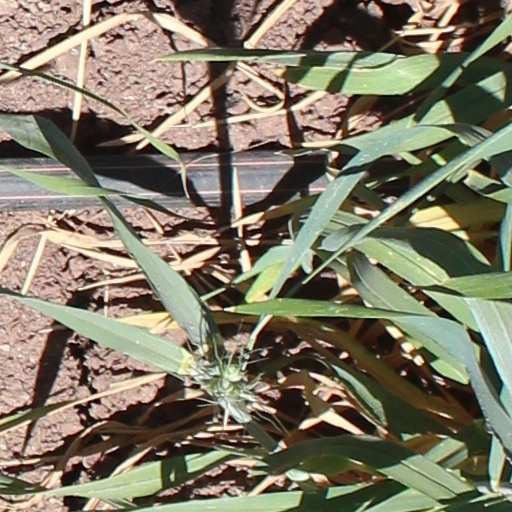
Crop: wheat